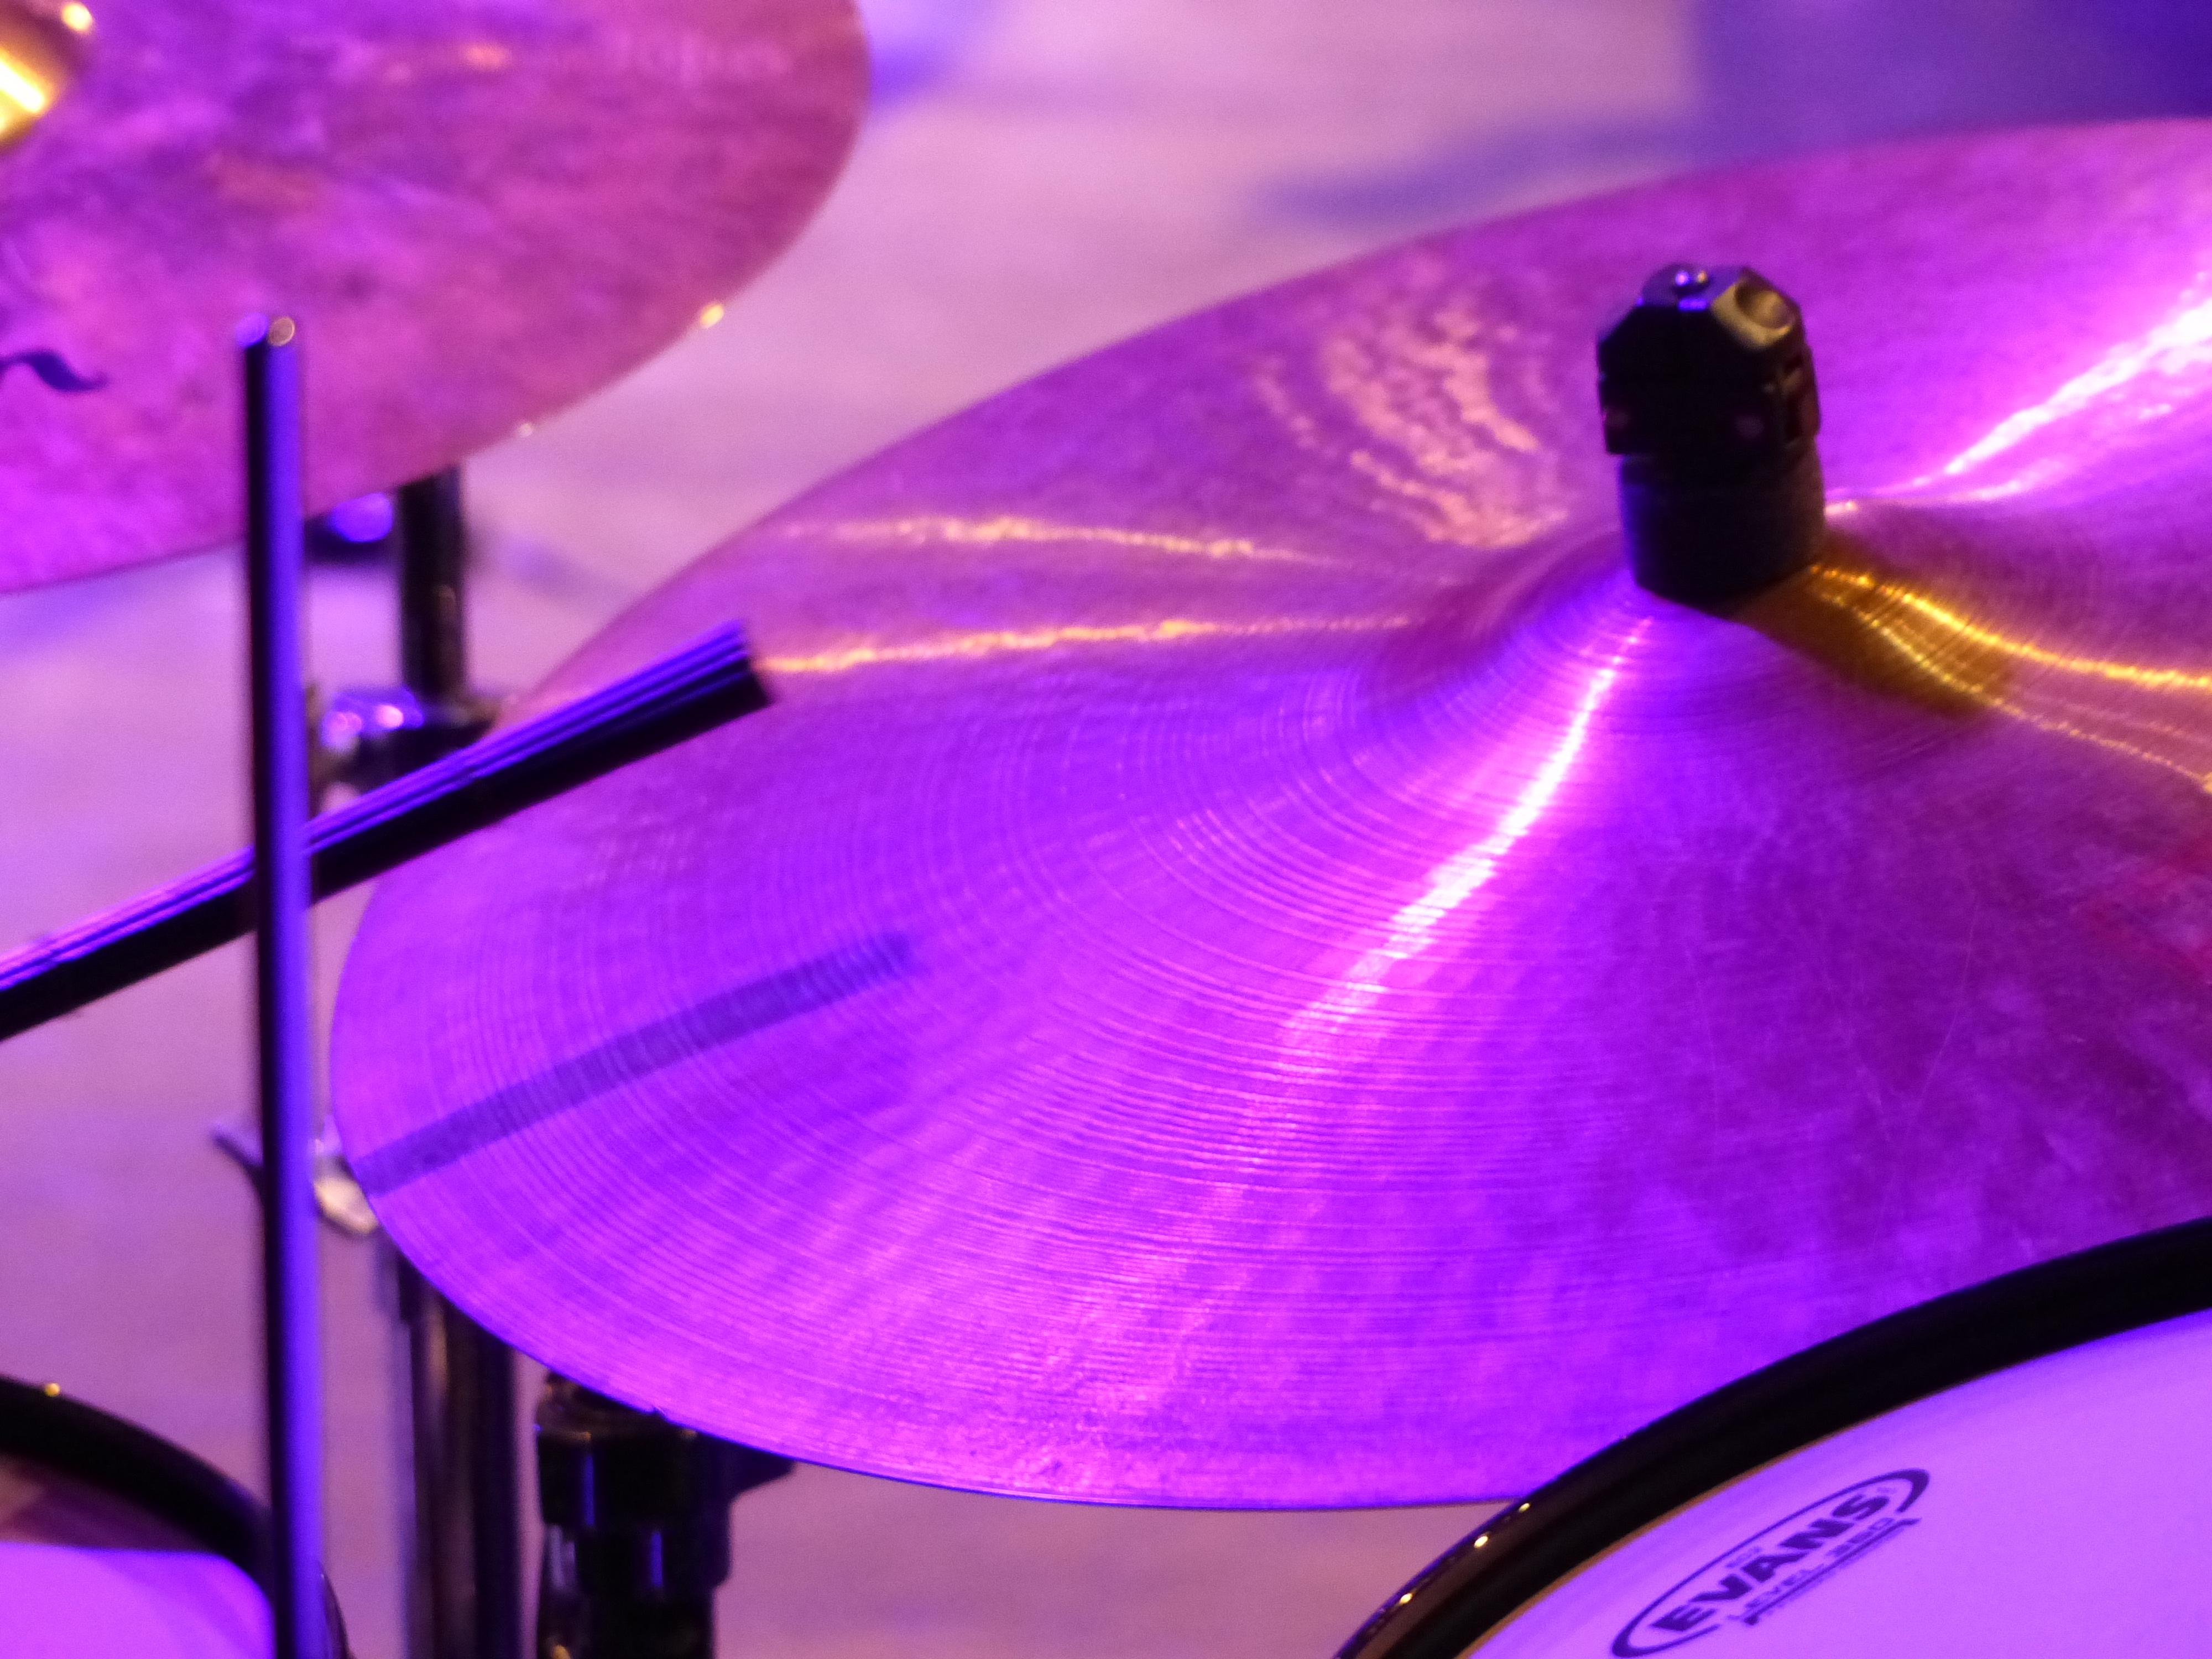
music, flower, purple, petal, concert, color, show, instrument, blue, pink, musical instrument, close up, battery, violet, drums, macro photography